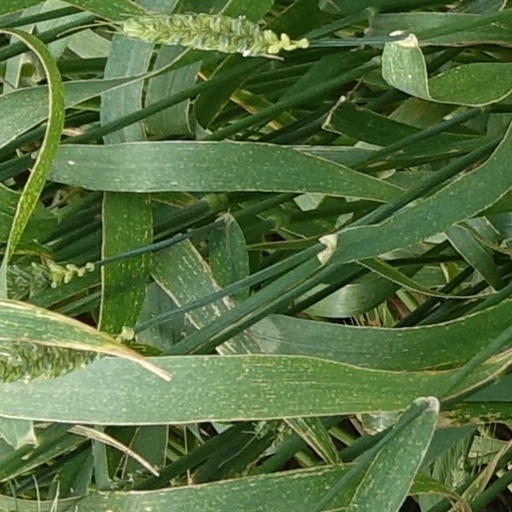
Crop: wheat